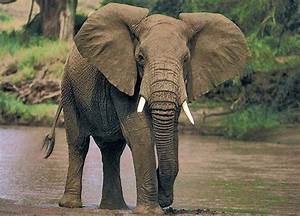
Label: elephant